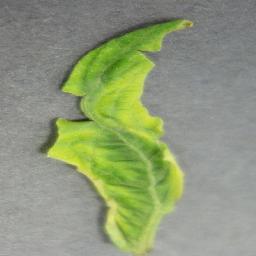
Label: Tomato___Tomato_Yellow_Leaf_Curl_Virus